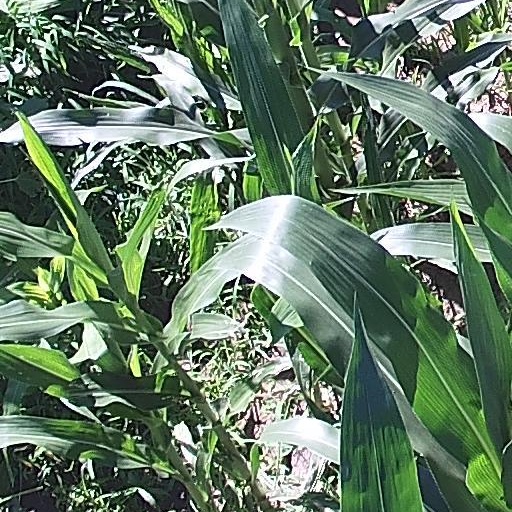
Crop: maize; corn